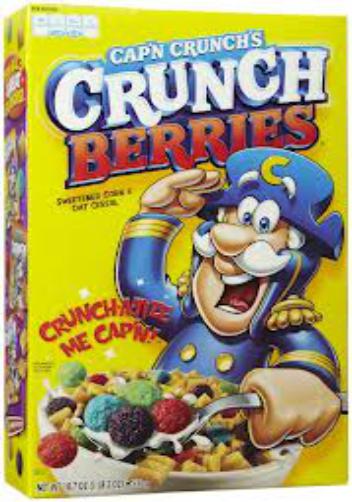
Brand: Cap'n Crunch Crunch Berries
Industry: Food